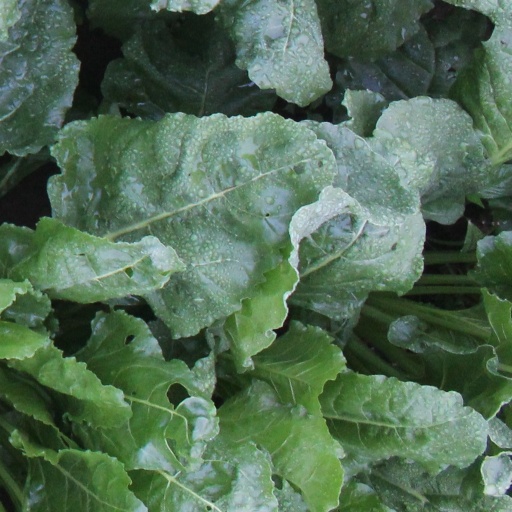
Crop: sugar beet